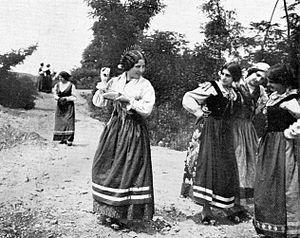
I promessi sposi est un film muet italien de 1913, réalisé par Eleuterio Rodolfi. C’est une adaptation du roman homonyme d’Alessandro Manzoni.